Red Army

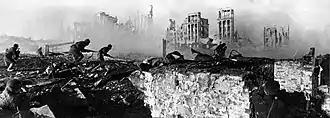
The Battle of Stalingrad is considered by many historians as a decisive turning point of World War II.

When Germany invaded the Soviet Union in June 1941, in Operation Barbarossa, the Red Army's ground forces had 303 divisions and 22 separate brigades (5.5 million soldiers) including 166 divisions and brigades (2.6 million) garrisoned in the western military districts. The Axis forces deployed on the Eastern Front consisted of 181 divisions and 18 brigades (3 million soldiers). Three Fronts, the Northwestern, Western, and Southwestern conducted the defense of the western borders of the USSR. In the first weeks of the Great Patriotic War (as it is known in Russia), the "Wehrmacht" defeated many Red Army units. The Red Army lost millions of men as prisoners and lost much of its pre-war matériel. Stalin increased mobilization, and by 1 August 1941, despite 46 divisions lost in combat, the Red Army's strength was 401 divisions.